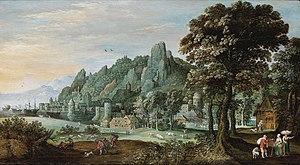
Martin Ryckaert, également Maerten ou Marten Ryckaert est un peintre flamand actif à Anvers. Il est connu pour ses paysages de style italianisant, généralement imaginaires et de petite taille.